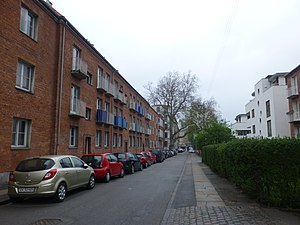
Rosenvænget / Historie / Angreb på området
Saabyevej. Bygningerne fra 1953 til venstre hører de mere hensynsfulde.
Rosenvænget er et villakvarter på Østerbro i København og formentlig Danmarks ældste villakvarter, grundlagt 1857. Dets udstrækning begrænses omtrent af gaderne Rosenvængets Sideallé, Holsteinsgade, Livjægergade, Næstvedgade, Strandboulevarden, Nordre Frihavnsgade og Ved Vænget.